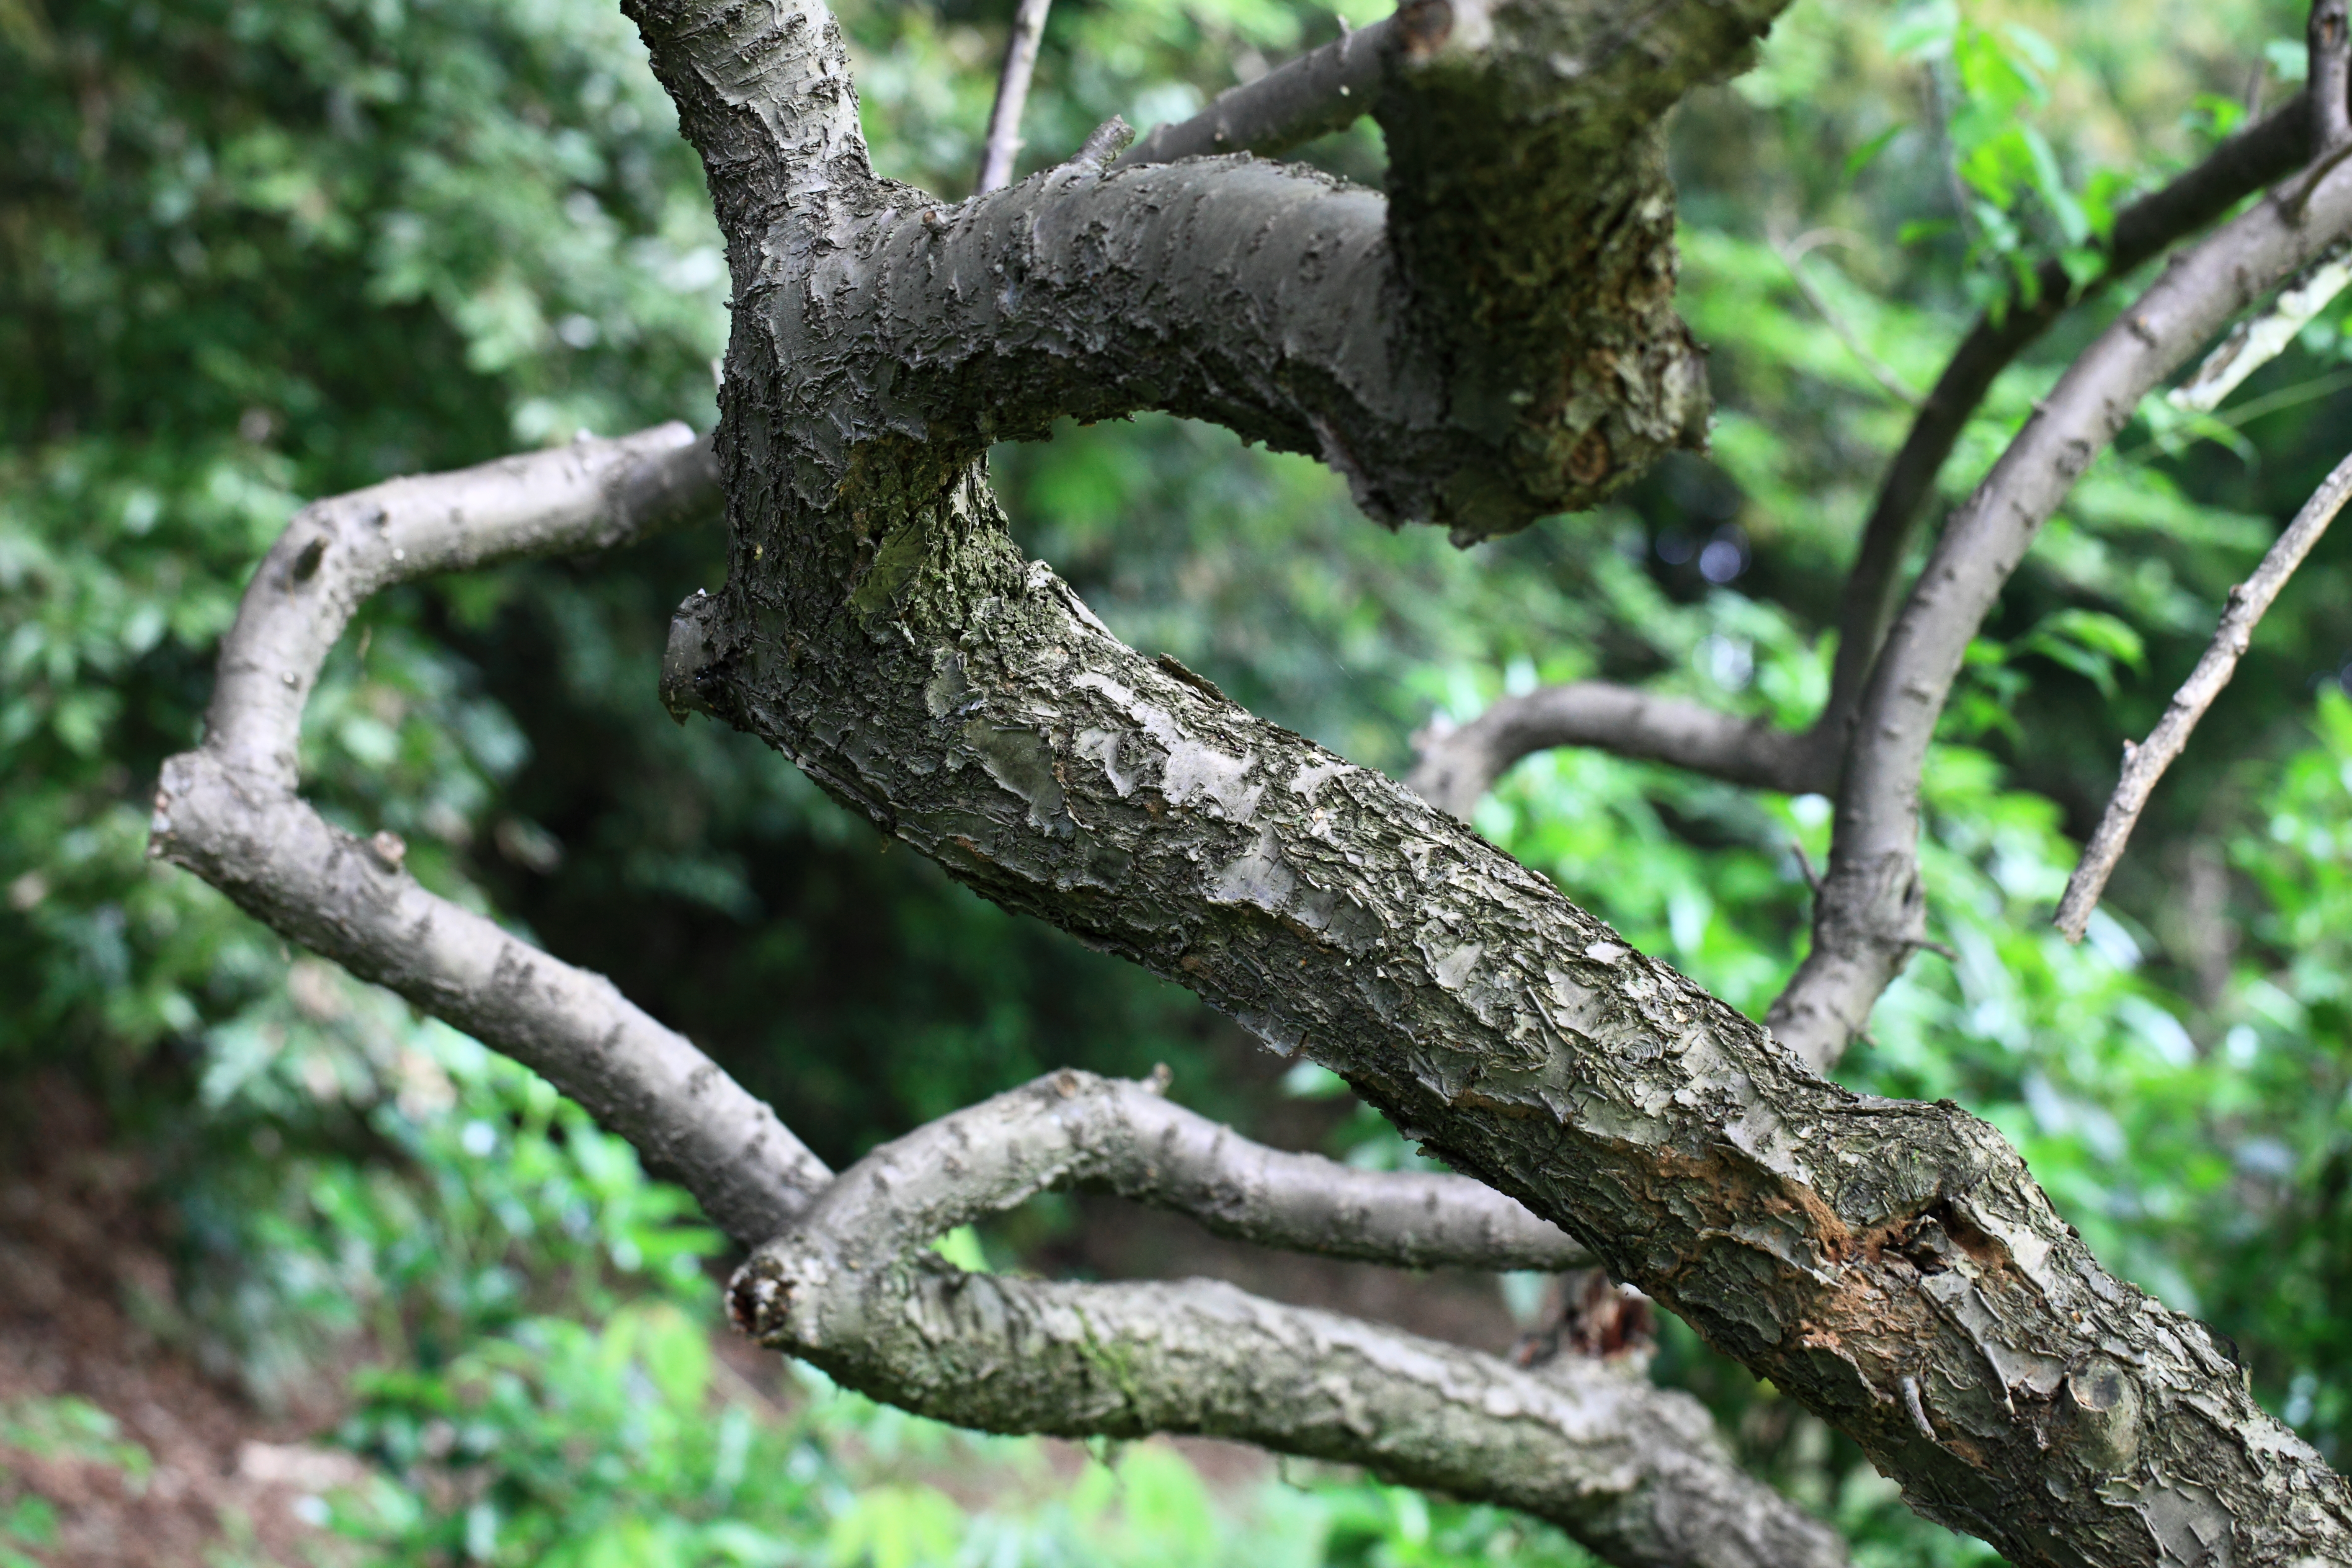
tree, forest, branch, plant, leaf, flower, trunk, wildlife, green, high, produce, botany, flora, fauna, deciduous, oak, 5d, hires, woodland, markii, hi, res, resolution, flowering plant, woody plant, land plant